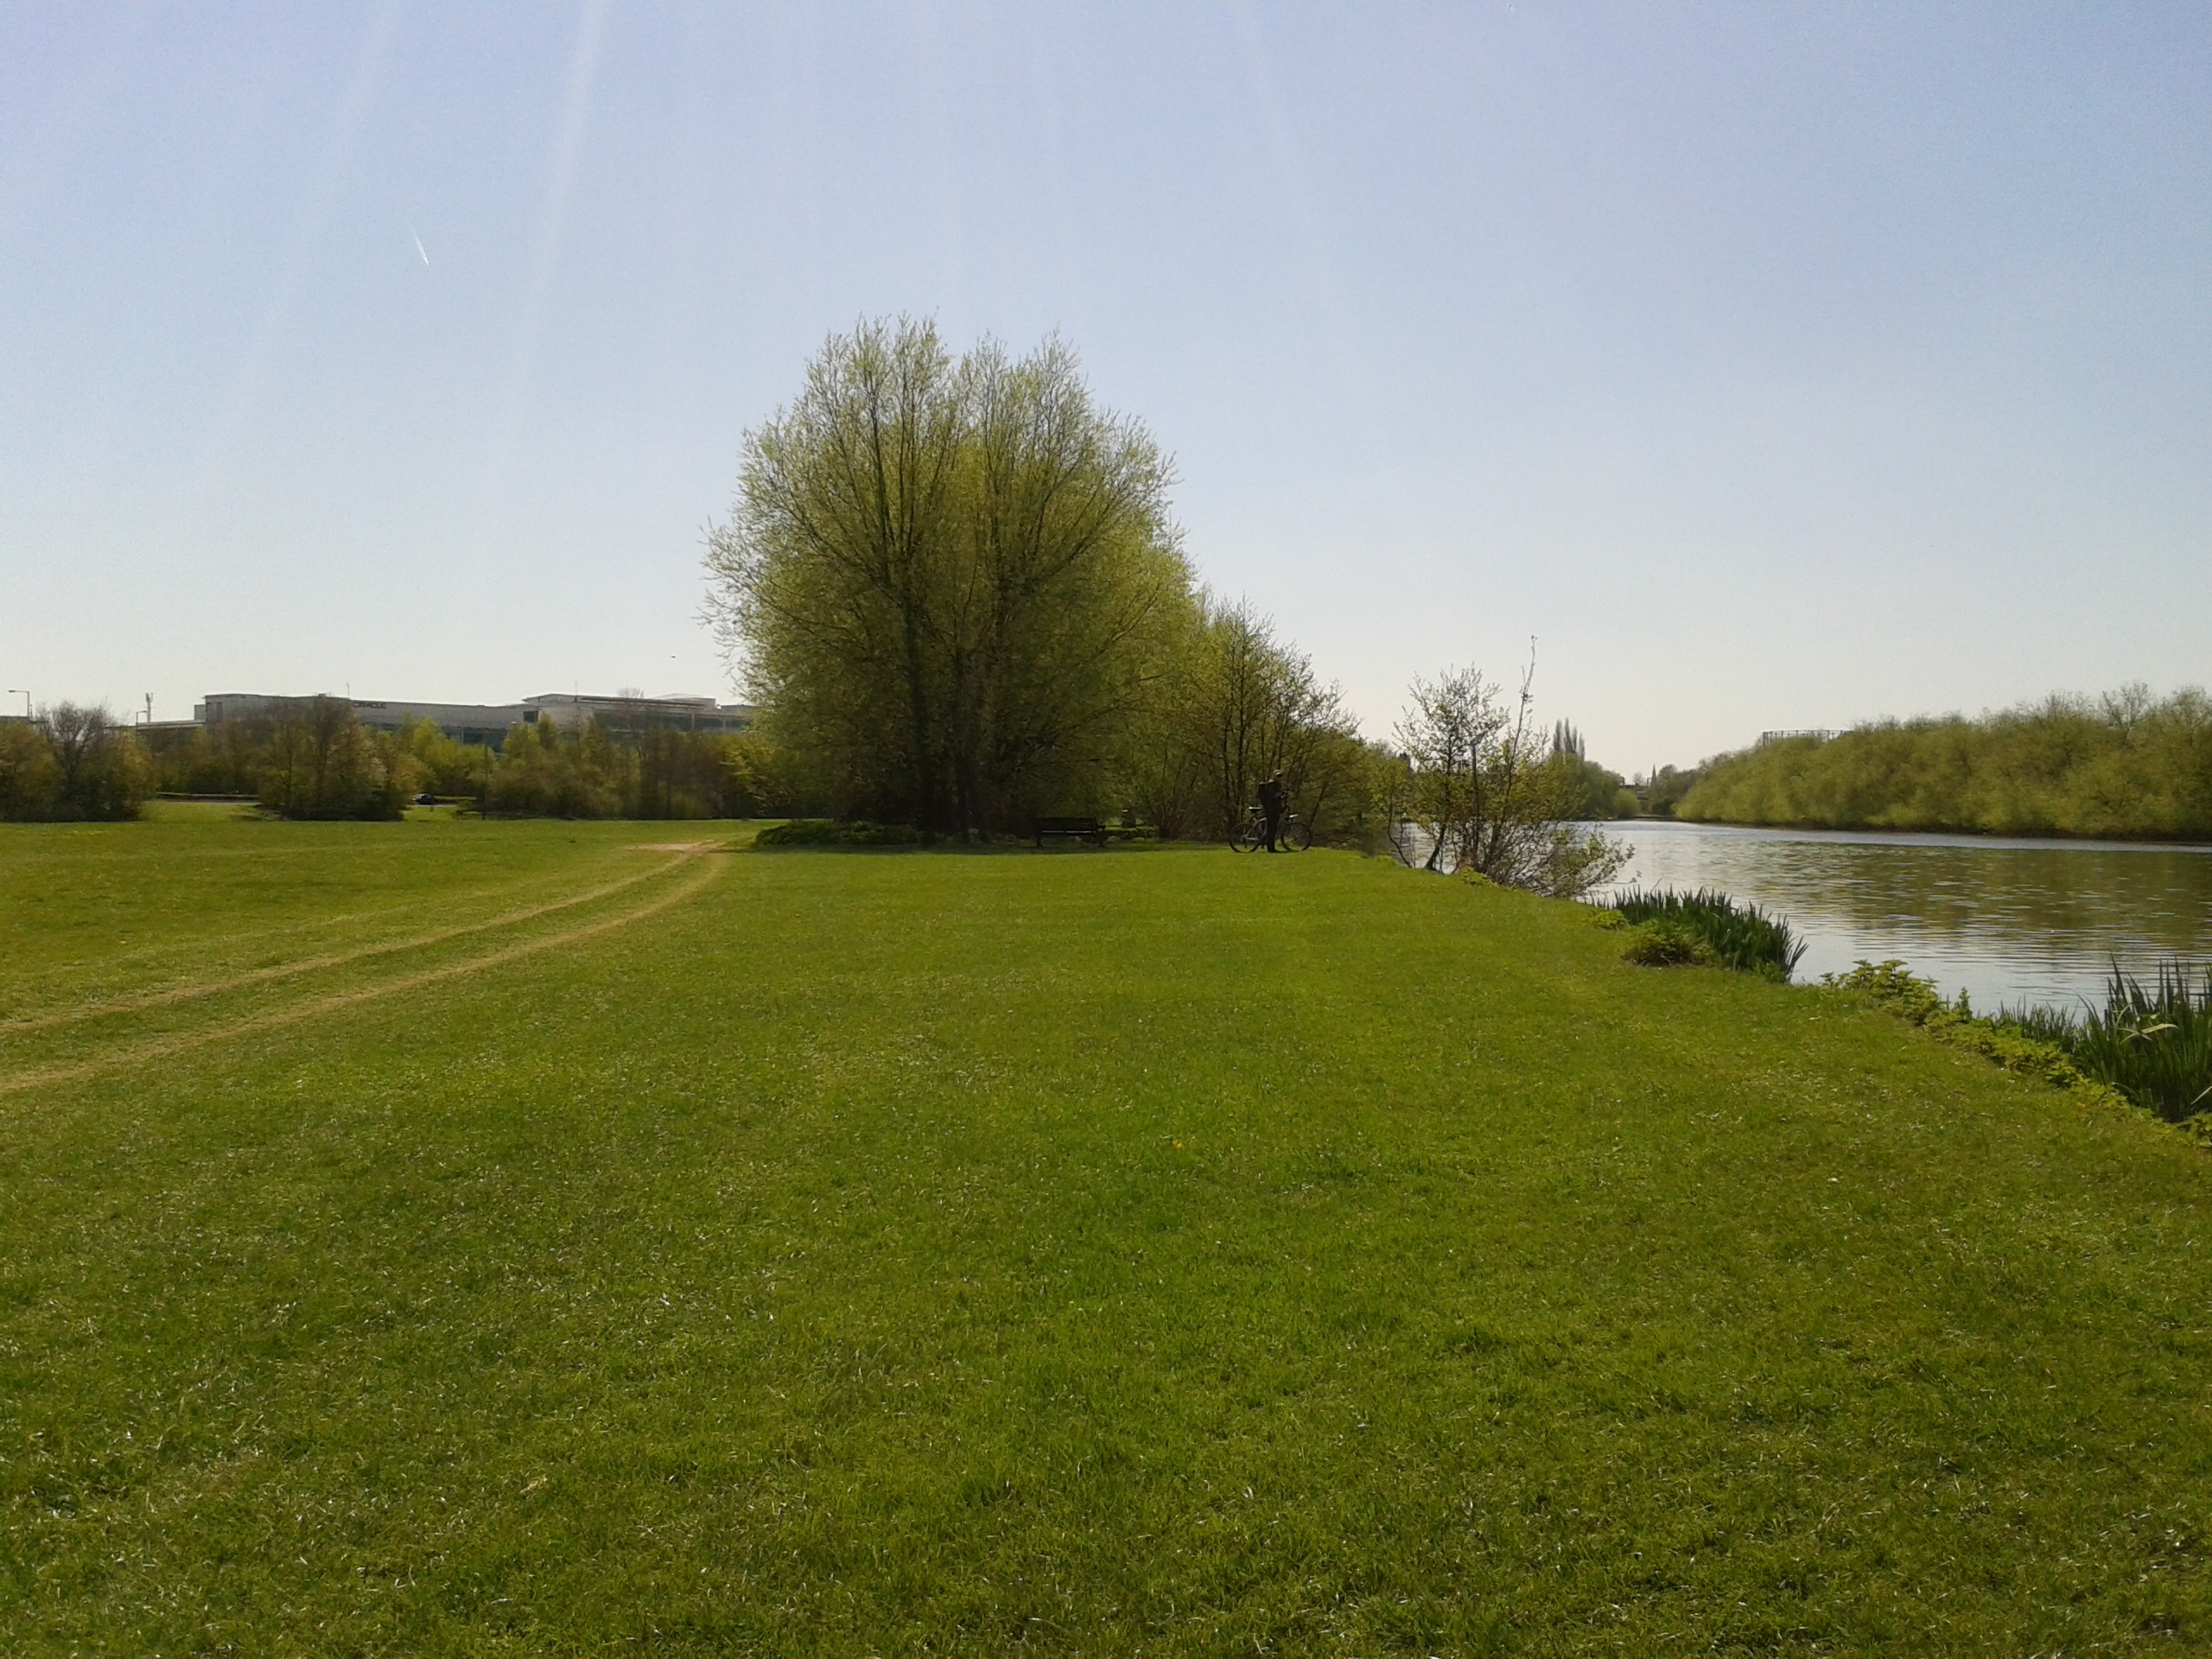
landscape, tree, grass, structure, field, lawn, meadow, prairie, hill, river, cyclist, spring, pasture, park, reservoir, waterway, plain, golf course, golf club, outdoors, grassland, rural area, grass family, sport venue